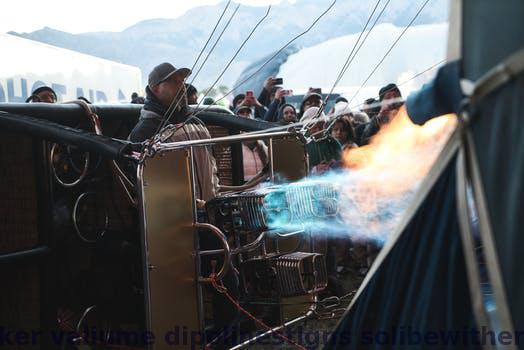
Label: Watermark